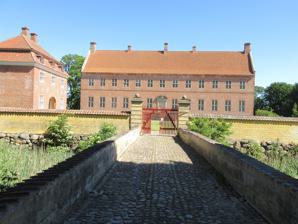
Building: Selsø
Country: Denmark
Year built: 1576
Manor house in Frederikssund Municipality, Denmark Selsø The main building General information Architectural style Baroque Location Selsøvej Country Denmark Coordinates 55°44′28″N 12°00′38″E / 55.74111°N 12.01056°E / 55.74111; 12.01056 Completed 1576 Renovated 1734 Selsø ( Selsø Slot ) is a historic manor house located near Skibby , on the Hornsherred peninsula, Frederikssund Municipality , some 50 km (31 mi) west of Copenhagen , Denmark. The estate traces its history back to the 13th century. The current main building dates from 1576 but was renovated in the Baroque style in 1734. The estate has been  owned by the Scheel-Plessen family since 1721 but the recently restored main building and its immediate surroundings have been ceded to a self-owning foundation. The building is now operated as a museum and is also used as a venue for concerts and other events. The knight's hall is decorated with paintings by Hendrick Krock . The main building, a gatehouse from 1734 and the east wing of the adjacent home farm (Avlsgården) were listed on the Danish registry of protected buildings and places in 1918. History Early history Andreas von Barby Selsø is first mentioned in 1288 when bishop Ingvar of Roskilde granted it to Jens Grand for life. On Grand's death in 1300, Selsø reverted to the Bishopric of Roskilde . The original Selsø was probably a defensive building located close to Selsø Church , overlooking the lake which was then part of Roskilde Fjord . Selsø was together with other property of the Catholic Church confiscated by the Crown during the Reformation . In 1756, Christian III ceded the estate to Andreas von Barby , one of his favourites, who had already been granted a number of fiefs. Barby was the following year granted royal permission to turn the estate into a stamhus for his nephew Hans von Barby. Hans von Barby had no interest in the Danish estate and sold it when his uncle died two years later. Ulfeldt family Corfitz Knudsen Ulfeldt The new owner of the estate was Corfitz Knudsen Ulfeldt. He was already the owner of Ulfeldtsholm at Nyborg on the island of Funen and had also been granted a number of royal fiefs. He was now also granted Eskildsø in Roskilde Fjord , initially as a fief but after a while as his property in exchange for other land. Selsø as Johann Gottfried Burman Becker believed it appeared in 1588 In 1562, Ulfeldt  was sent by the king on a diplomatic mission to Stockholm . He fell seriously ill on the way home, and died at Hillerødsholm in 1563. He had never married, and Selsø and his other estates were therefore passed to his brother Jacob Ulfeldt . The Selsø estate comprised 50 farms, six village houses without land, a windmill and a watermill. Jacob Ulfeldt completed a new main building in 1576, using half a million bricks from the abandoned St. Clare's Priory in Roskilde. The new building was apparently designed by a Dutch architect, most likely Hans Hendrik van Paesschen (c. 1510–1582). After Jacob Ulfeldt's death, Selsø was handed down to his son Mogens Ulfeldt . He was appointed as Admiral of the Realm in 1610. An action committed by his wife, Anne Munk, prompted him with the king's permission to imprison her at Selsø and her full freedom was not restored until 1624. On Mogens Ulfeldt's death in 1616, Selsø was handed down to their four children. Changing owners, 1624–1720 Nobiliss ac Generosiss ... Ernestus Norman In 1624, King Christian IV wrote to the three Ulfeldt brothers, encouraging them to travel abroad. In order to cover travel expenses, they had to sell Selsø. The buyer was Ernst Normand, Christian IV's former servant, who had already acquired the estate Palsgård in Jutland through his marriage to Ingeborg Arenfeldt. On his widow's death, Pelsgaard was passed down to their daughter while Selsø was sold to Joachim Frederik Pentz. Berte Skeel in 1669, Selsø was ceded by Pentz to Erik Krag in exchange for Åstrup in Jutland. He was a major landowner, but lost most of his fortune though speculation. In 1682, Selsø was acquired by the enterprising noble lady Berte Skeel . She was also the owner of a town mansion on Kongens Nytorv in Copenhagen. She administrated the estate with great skill for the next almost four decades. She also acquired the right of patronage of Skuldelev Church. Scheel-Plessen family Christian Ludvig von Plessen Om 1821, Selsø was purchased by Christian Ludvig Scheel von Plessen (1702–1752), one of the country's most prosperous landowners. From 1728 to 1734, the Renaissance manor was adapted to the Baroque style and has not been substantially altered since. In 1728, Plessen also purchased the nearby manor of Lindholm . By testament, Plessen created a Fideikommis from the estate with the effect that it could neither be sold or divided between heirs. After Christian Ludvig Scheel von Plessen's death in 1752, Selsø and Lindholm were handed down to his grandson Christian Ludvig Scheel-Plessen. In 1829, the last occupant of the property, Agathe von Qualen, Christian Ludvig Scheel von Plessen's widow, died. As her heirs were not interested in the estate, the manor's furniture was auctioned off and the house was left unattended for 144 years. The building soon fell into a sorry state as uninvited visitors plundered its remaining assets. Even the magnificent reception hall was used as storage space for corn. Salvation came in 1972 when the writers Grethe and Bernhard Linder initiated the manor's restoration. The restoration work was successfully conducted over the following 25 years, earning them wide recognition including the Europa Nostra award. Known as the Selsø-Lindholm estate ( Selsø-Lindholm Gods ), the property now belongs to the Plessenske Selsø Foundation ( Den Plessenske Selsø Fond ). Architecture The main building is a simple two-storey building constructed in red brick. The roof is clad with red tiles. The gatehouse is from 1734. Today Selsø Castle. The manor is operated as a museum by the Pklessenske Selsø Fond. It is open to visitors from 11 a.m. to 4 p.m. every day except Monday from May to mid-September. Selsø also arranges a series of events and festivities throughout the year. Concerts are also held in the main hall. The Selsø-Lindholm estate is owned by M. E. U. von Malsen-Ponikau and J.-H. Malsen-Plessen. It has a total area of 974 hectares, of which Selsø accounts for 296. hectares. List of owners ( -1536) Bishopric of Roskilde (1536-1556) The Crown (1556-1559) Andreas von Barby (1559) Hans von Barby (1559-1563) Corfitz Ulfeldt (1563-1593) Jacob Ulfeldt (1593-1616) Mogens Ulfeldt (1616-1624) Corfitz Ulfeldt / Jacob Ulfeldt / Christian Ulfeldt / Anne Ulfeldt (1624-1643) Ernst Normand (1643-1658) Ingeborg Arenfeldt, gift Normand (1663-1669) Joachim Frederik Pentz (1669-1679) Erik Krag (1679-1682) Vibeke Rosenkrantz, gift Krag (1682-1720) Berte Skeel (1720-1752) Christian Ludvig von Plessen (1752-1801) Christian Ludvig Scheel von Plessen (1801-1819) Mogens Scheel von Plessen (1819-1856) Magnus Joachim Scheel-Plessen (1856-1892) Carl Theodor August Scheel-Plessen (1892-1932) Carl Gabriel Joachim Vilhelm Scheel-Plessen (1932-1948) Magnus Carl August Wilhelm Otto Scheel-Plessen (1948-1964) Victor Friedrich Carl Scheel-Plessen (1964-1995) Marina Scheel-Plessen, gift von Malsen Ponickau (1995- ) Den Plessenske Selsø Fond See also Jægerspris Castle References